Christianity in Syria

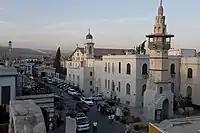
Mariamite Cathedral of Damascus

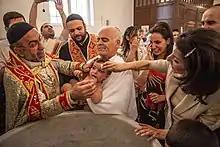
Assyrian Christian baptism in Syria

The largest Christian denomination in Syria is the Greek Orthodox Church of Antioch (officially named the Orthodox Patriarchate of Antioch and All the East), also known as the Melkite church after the 5th and 6th century Christian schisms, in which its clergy remained loyal to the Eastern Roman Emperor (""melek"") of Constantinople.